Nikki Sudden

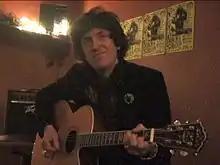
Nikki Sudden at Cake Shop in New York City on 24 March 2006, two days before his death.

Adrian Nicholas Godfrey (19 July 195626 March 2006), known professionally as Nikki Sudden, was a prolific English singer-songwriter and guitarist. He co-founded the post-punk band Swell Maps with his brother, Epic Soundtracks, while attending Solihull School in Solihull.